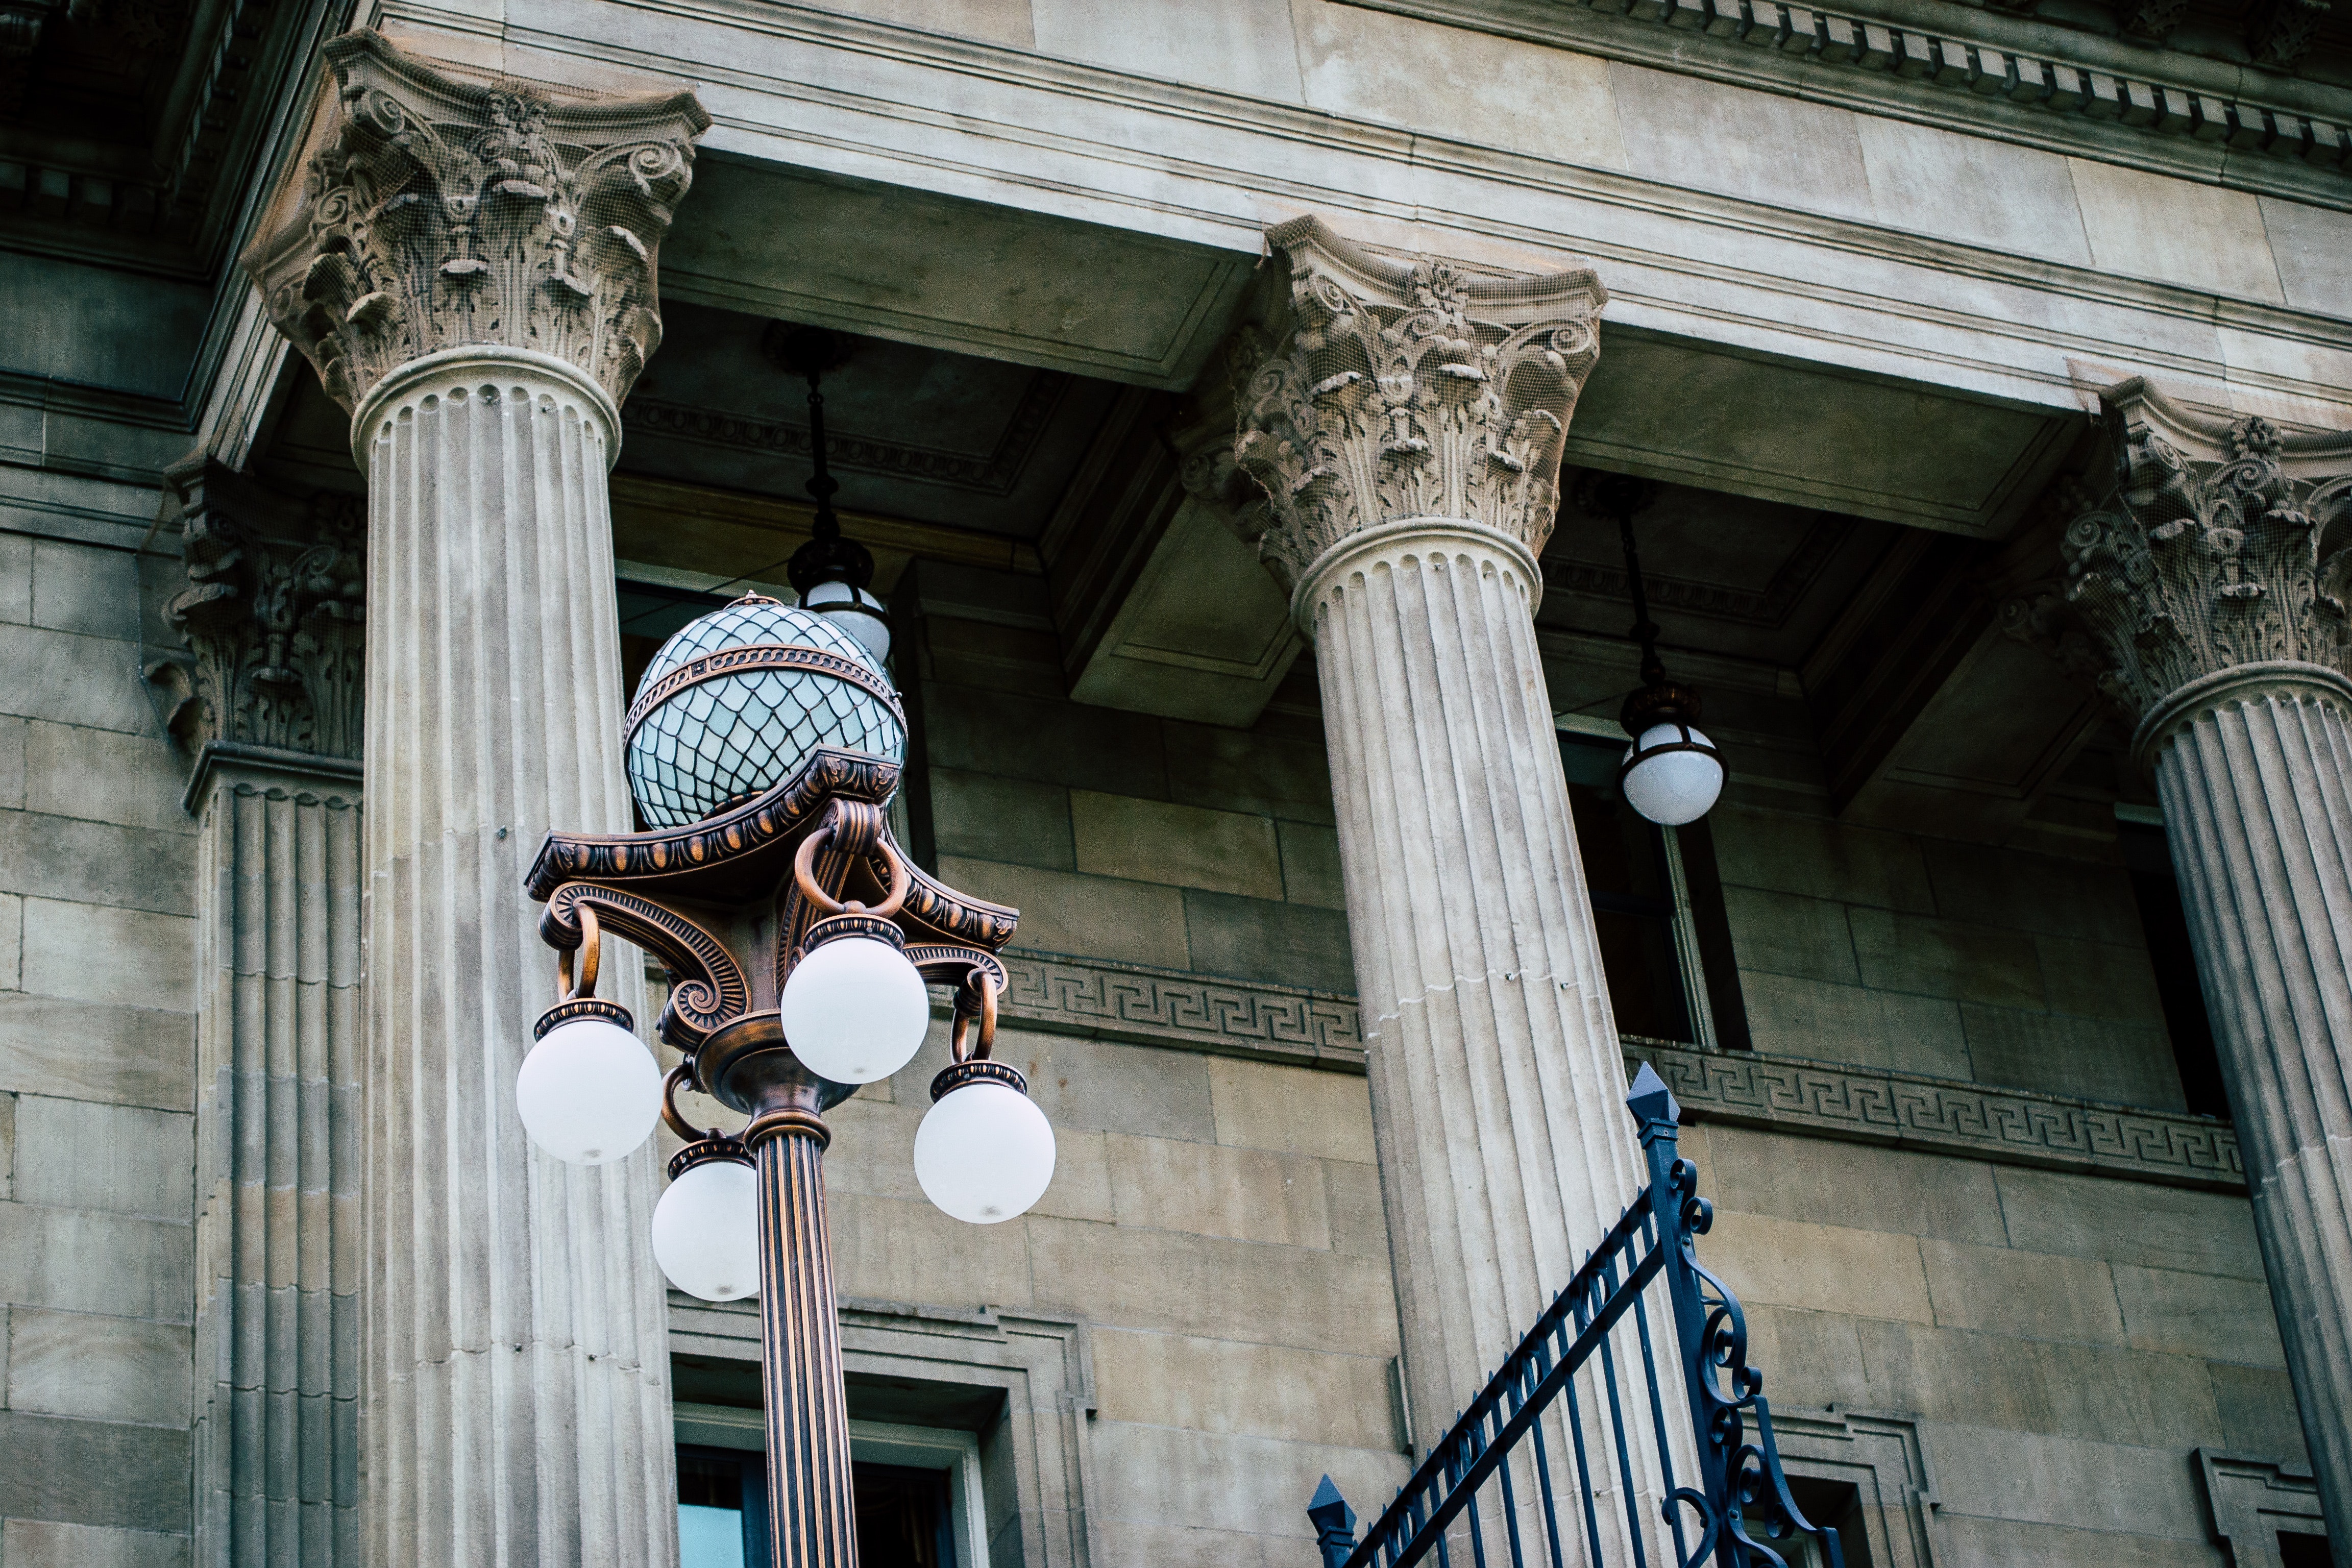
architecture, column, classical architecture, facade, building, sculpture, art